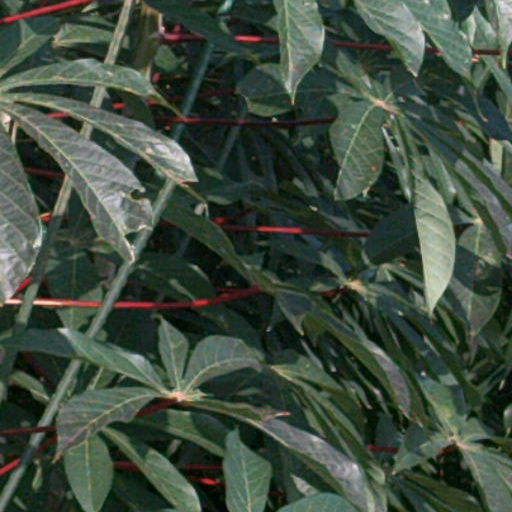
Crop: cassava